Magura National Park

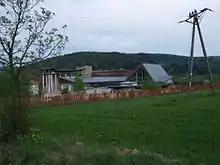
Park headquarters

Magura National Park is a National Park located in the south-east of Poland, close to Slovakia, on the boundary of Lesser Poland Voivodeship and Subcarpathian Voivodeship. It covers the main part of the upper basin of the Wisłoka river. When the park was created in 1995 it covered 199.62 km, although it is now only , of which 185.31 km is forest.